Wave Organ

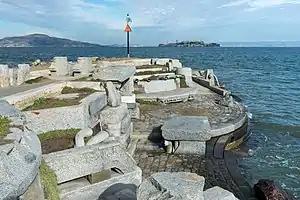
The "Wave Organ"

The Wave Organ is a sculpture located in San Francisco, California. It was constructed on the shore of San Francisco Bay in May 1986 by the Exploratorium, and more specifically, by installation artist and the Exploratorium artist-in-residence Peter Richards, who conceived and designed the organ, working with stonemason George Gonzales.